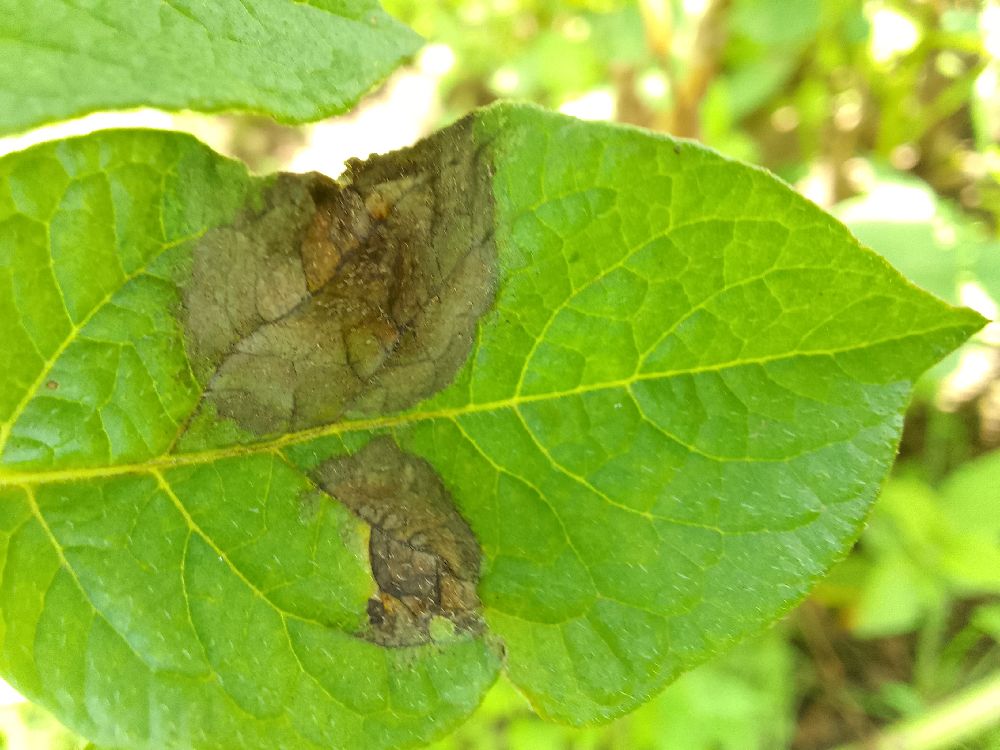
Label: Late blight